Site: brandenburg
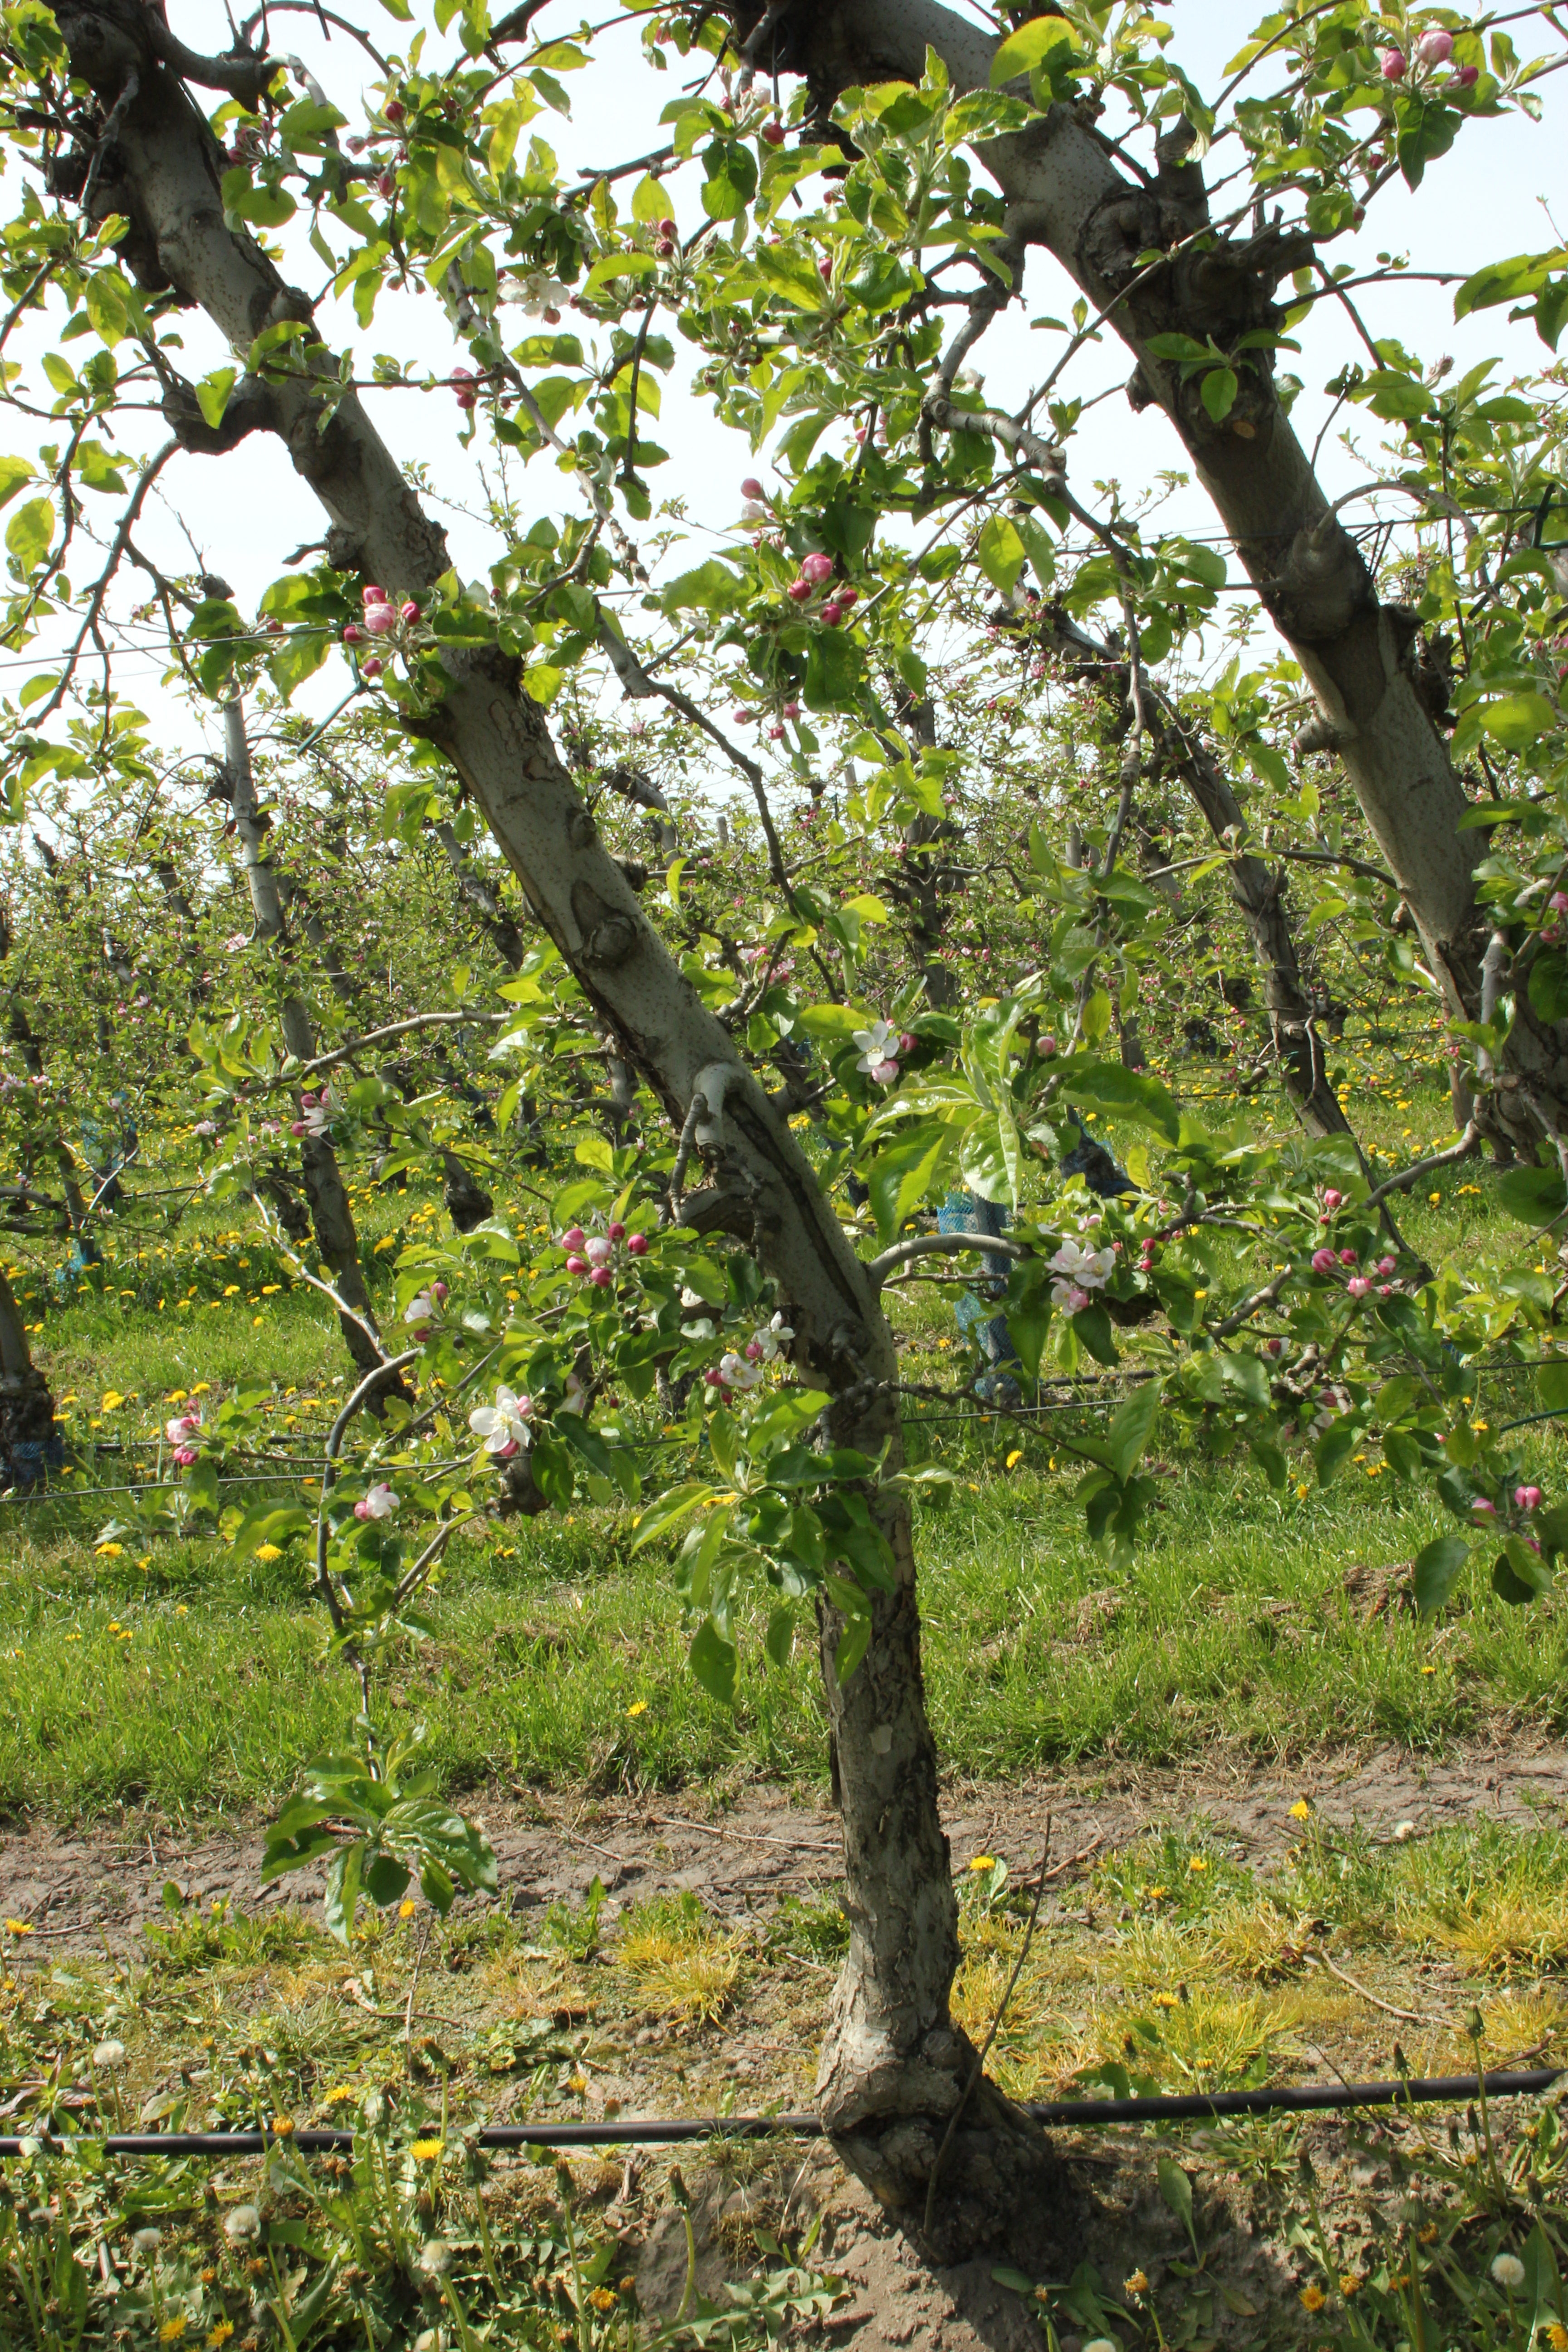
Growth stage (BBCH 60): Flowering